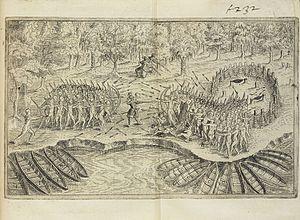
Defaite des Yroquois au Lac de Champlain, 1609 A Le fort des Yroquois. B Yroquois ſe iettans en la riviere pour ſe ſauuer pourſuiuis par les Montaignars &amp